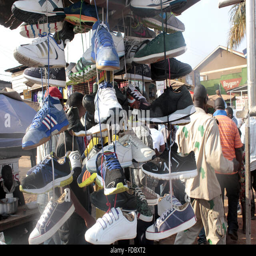
shoes on sale at a market